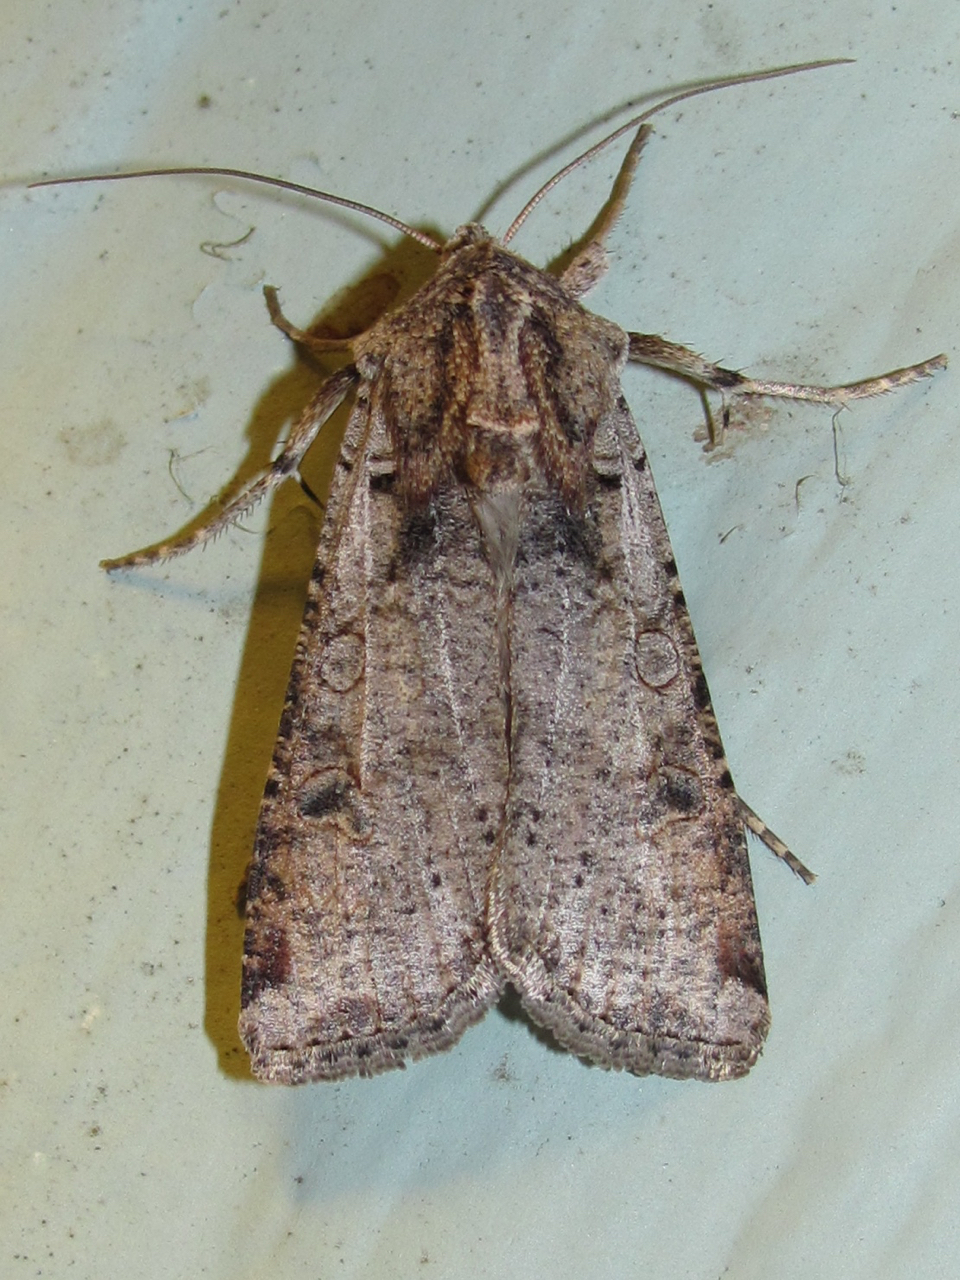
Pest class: cutworms